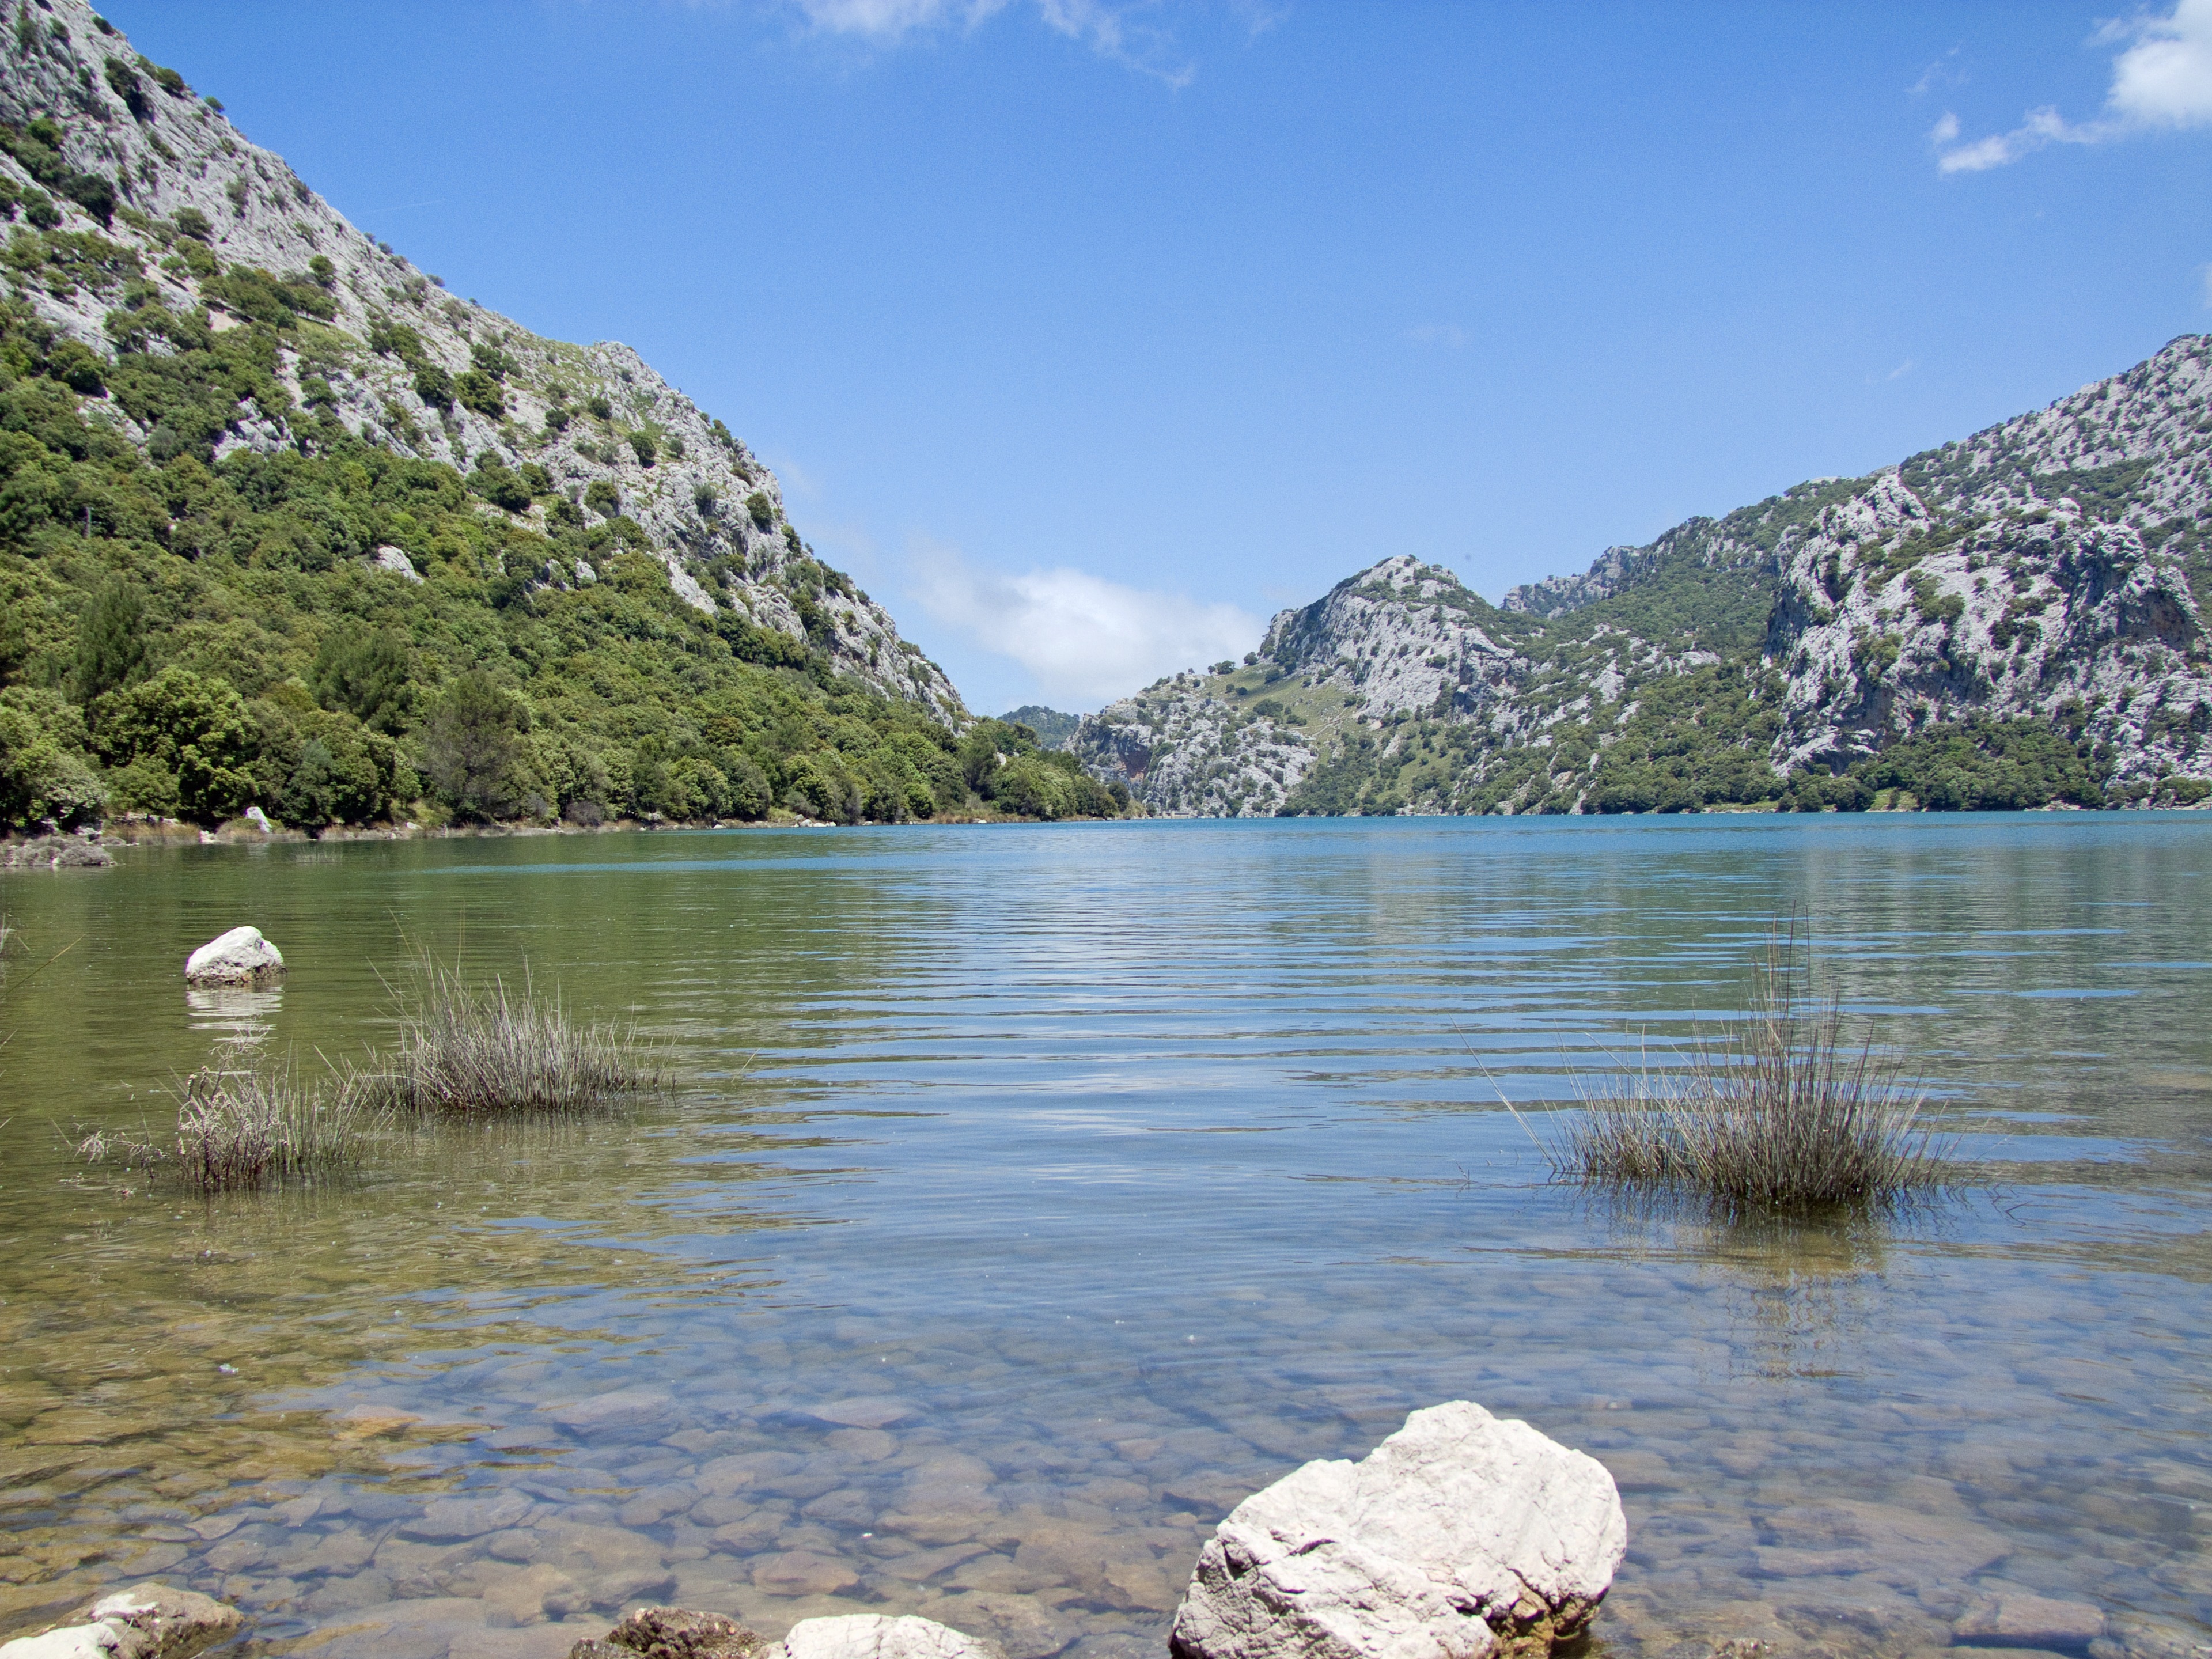
landscape, wilderness, mountain, lake, river, valley, mountain range, reservoir, national park, body of water, plateau, mallorca, loch, tarn, water reservoir, mountainous landforms